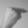
ASL letter: H